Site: brandenburg
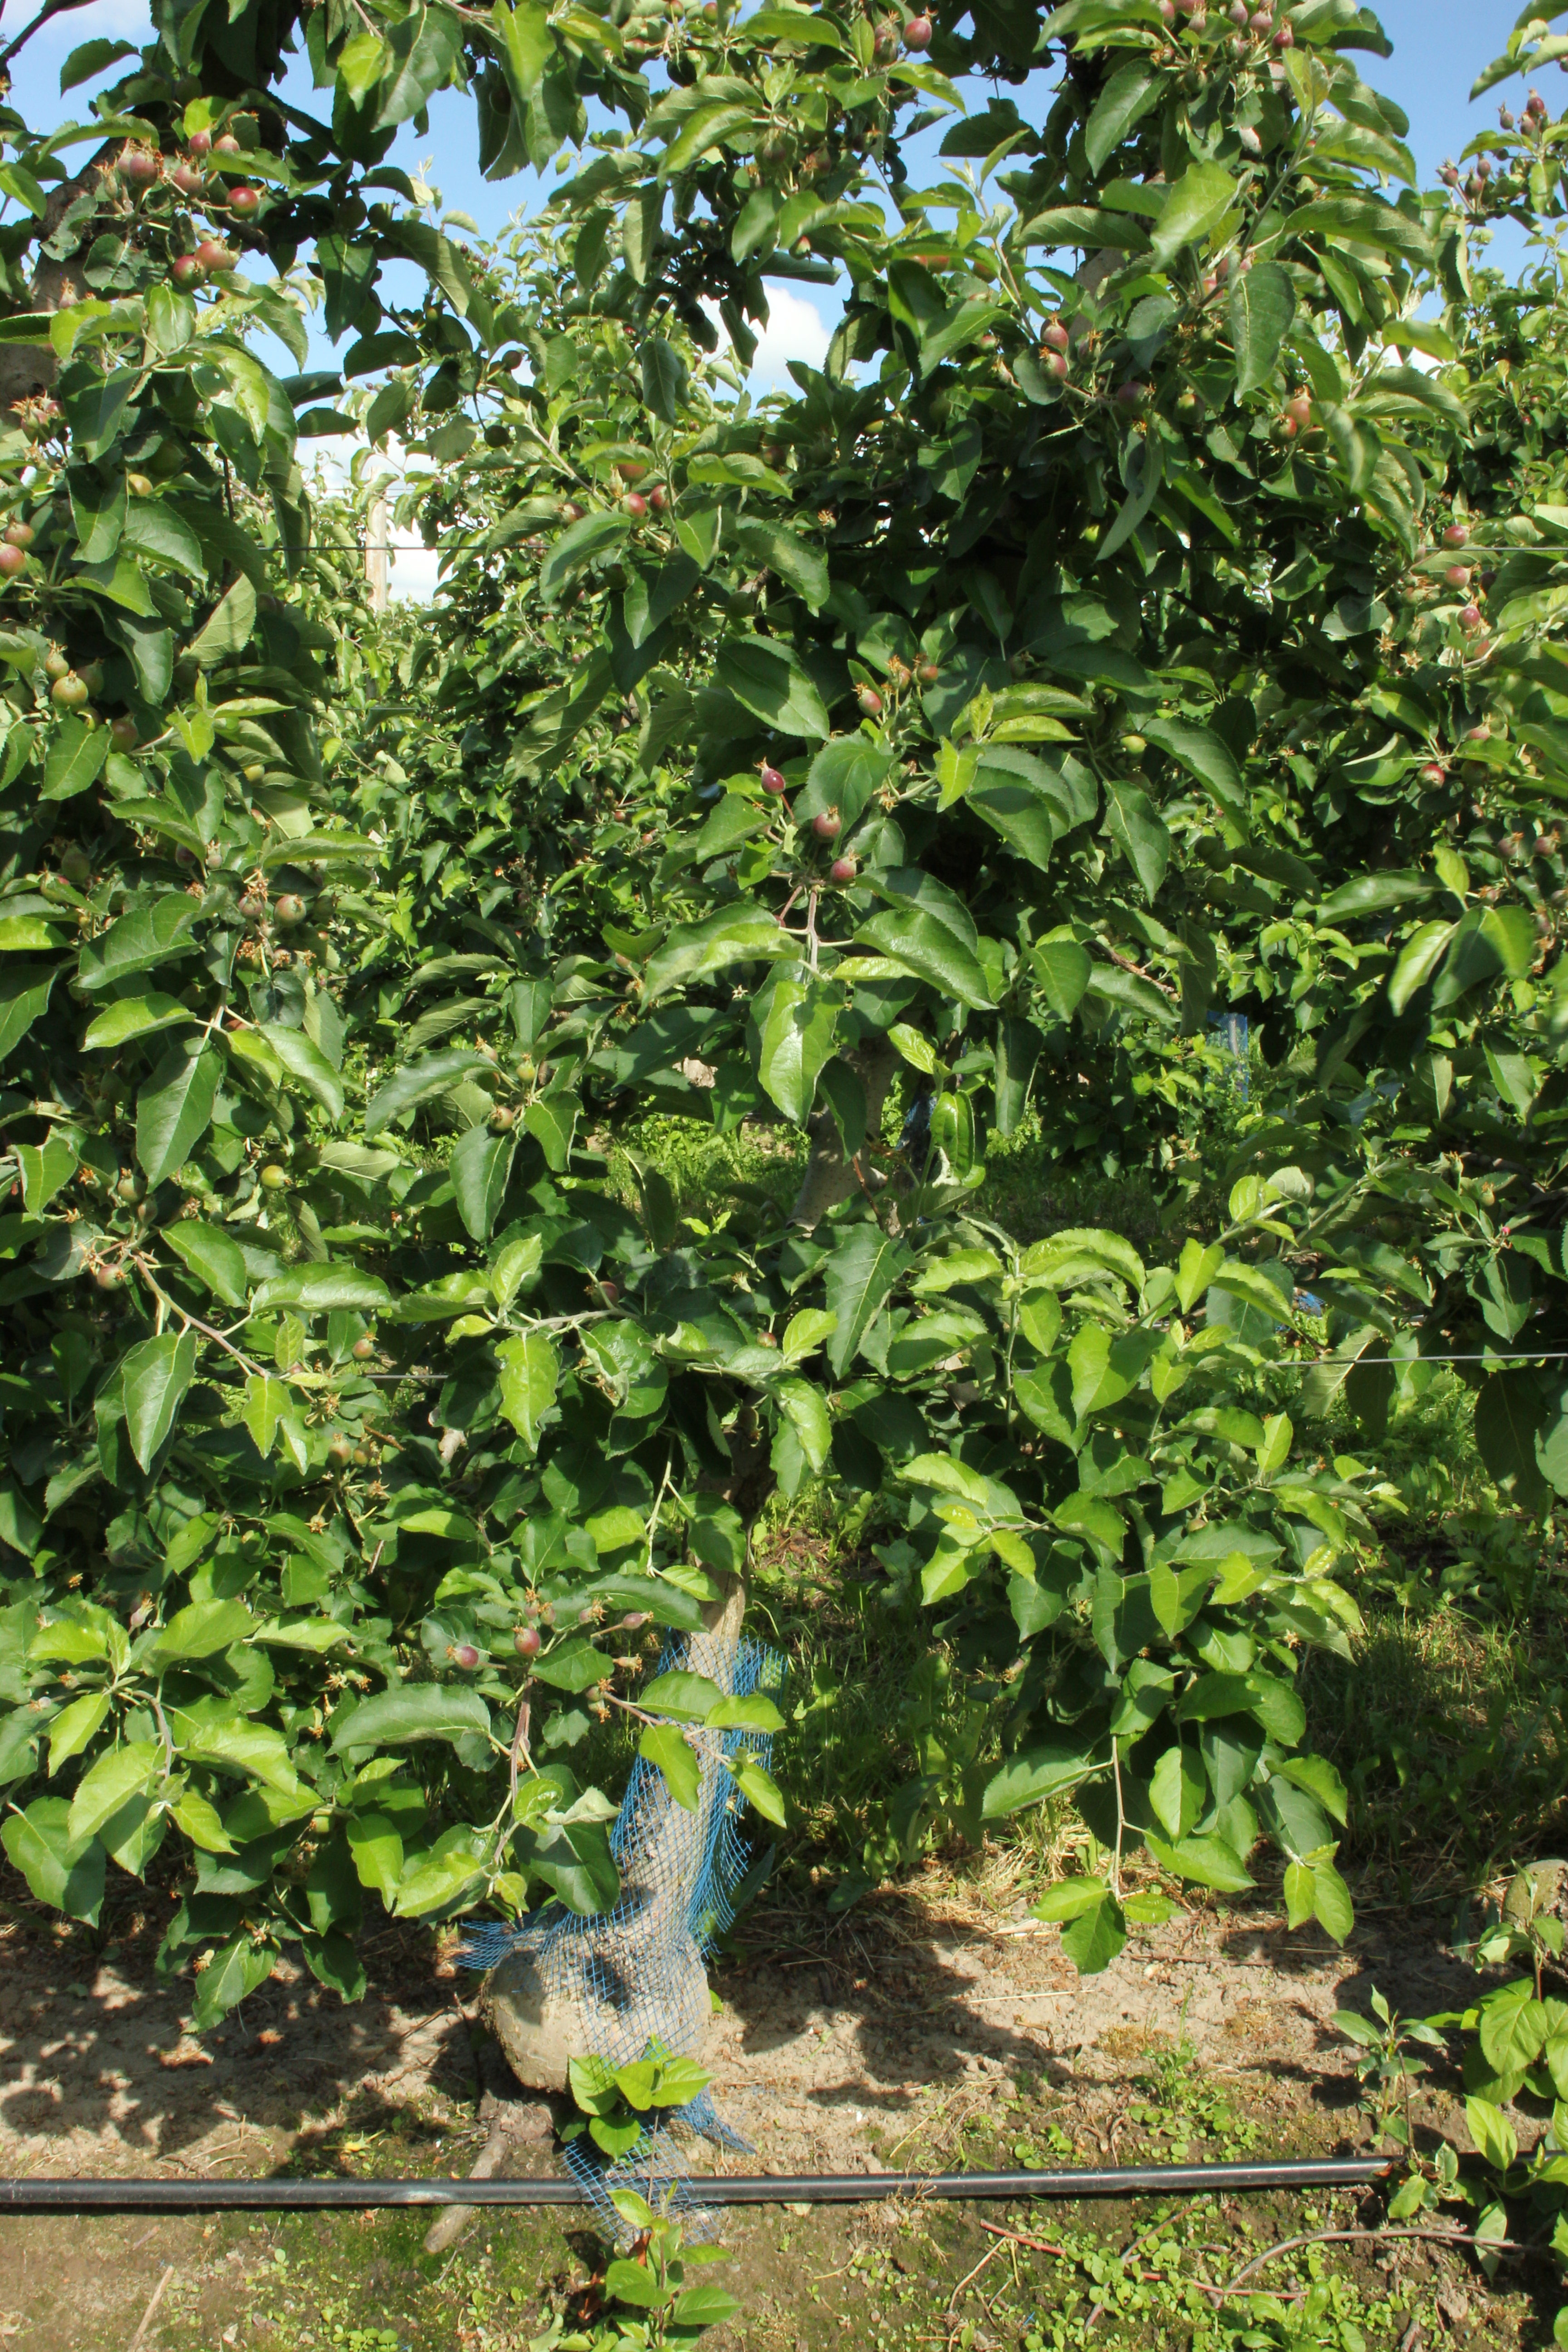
Growth stage (BBCH 72): Development of fruit